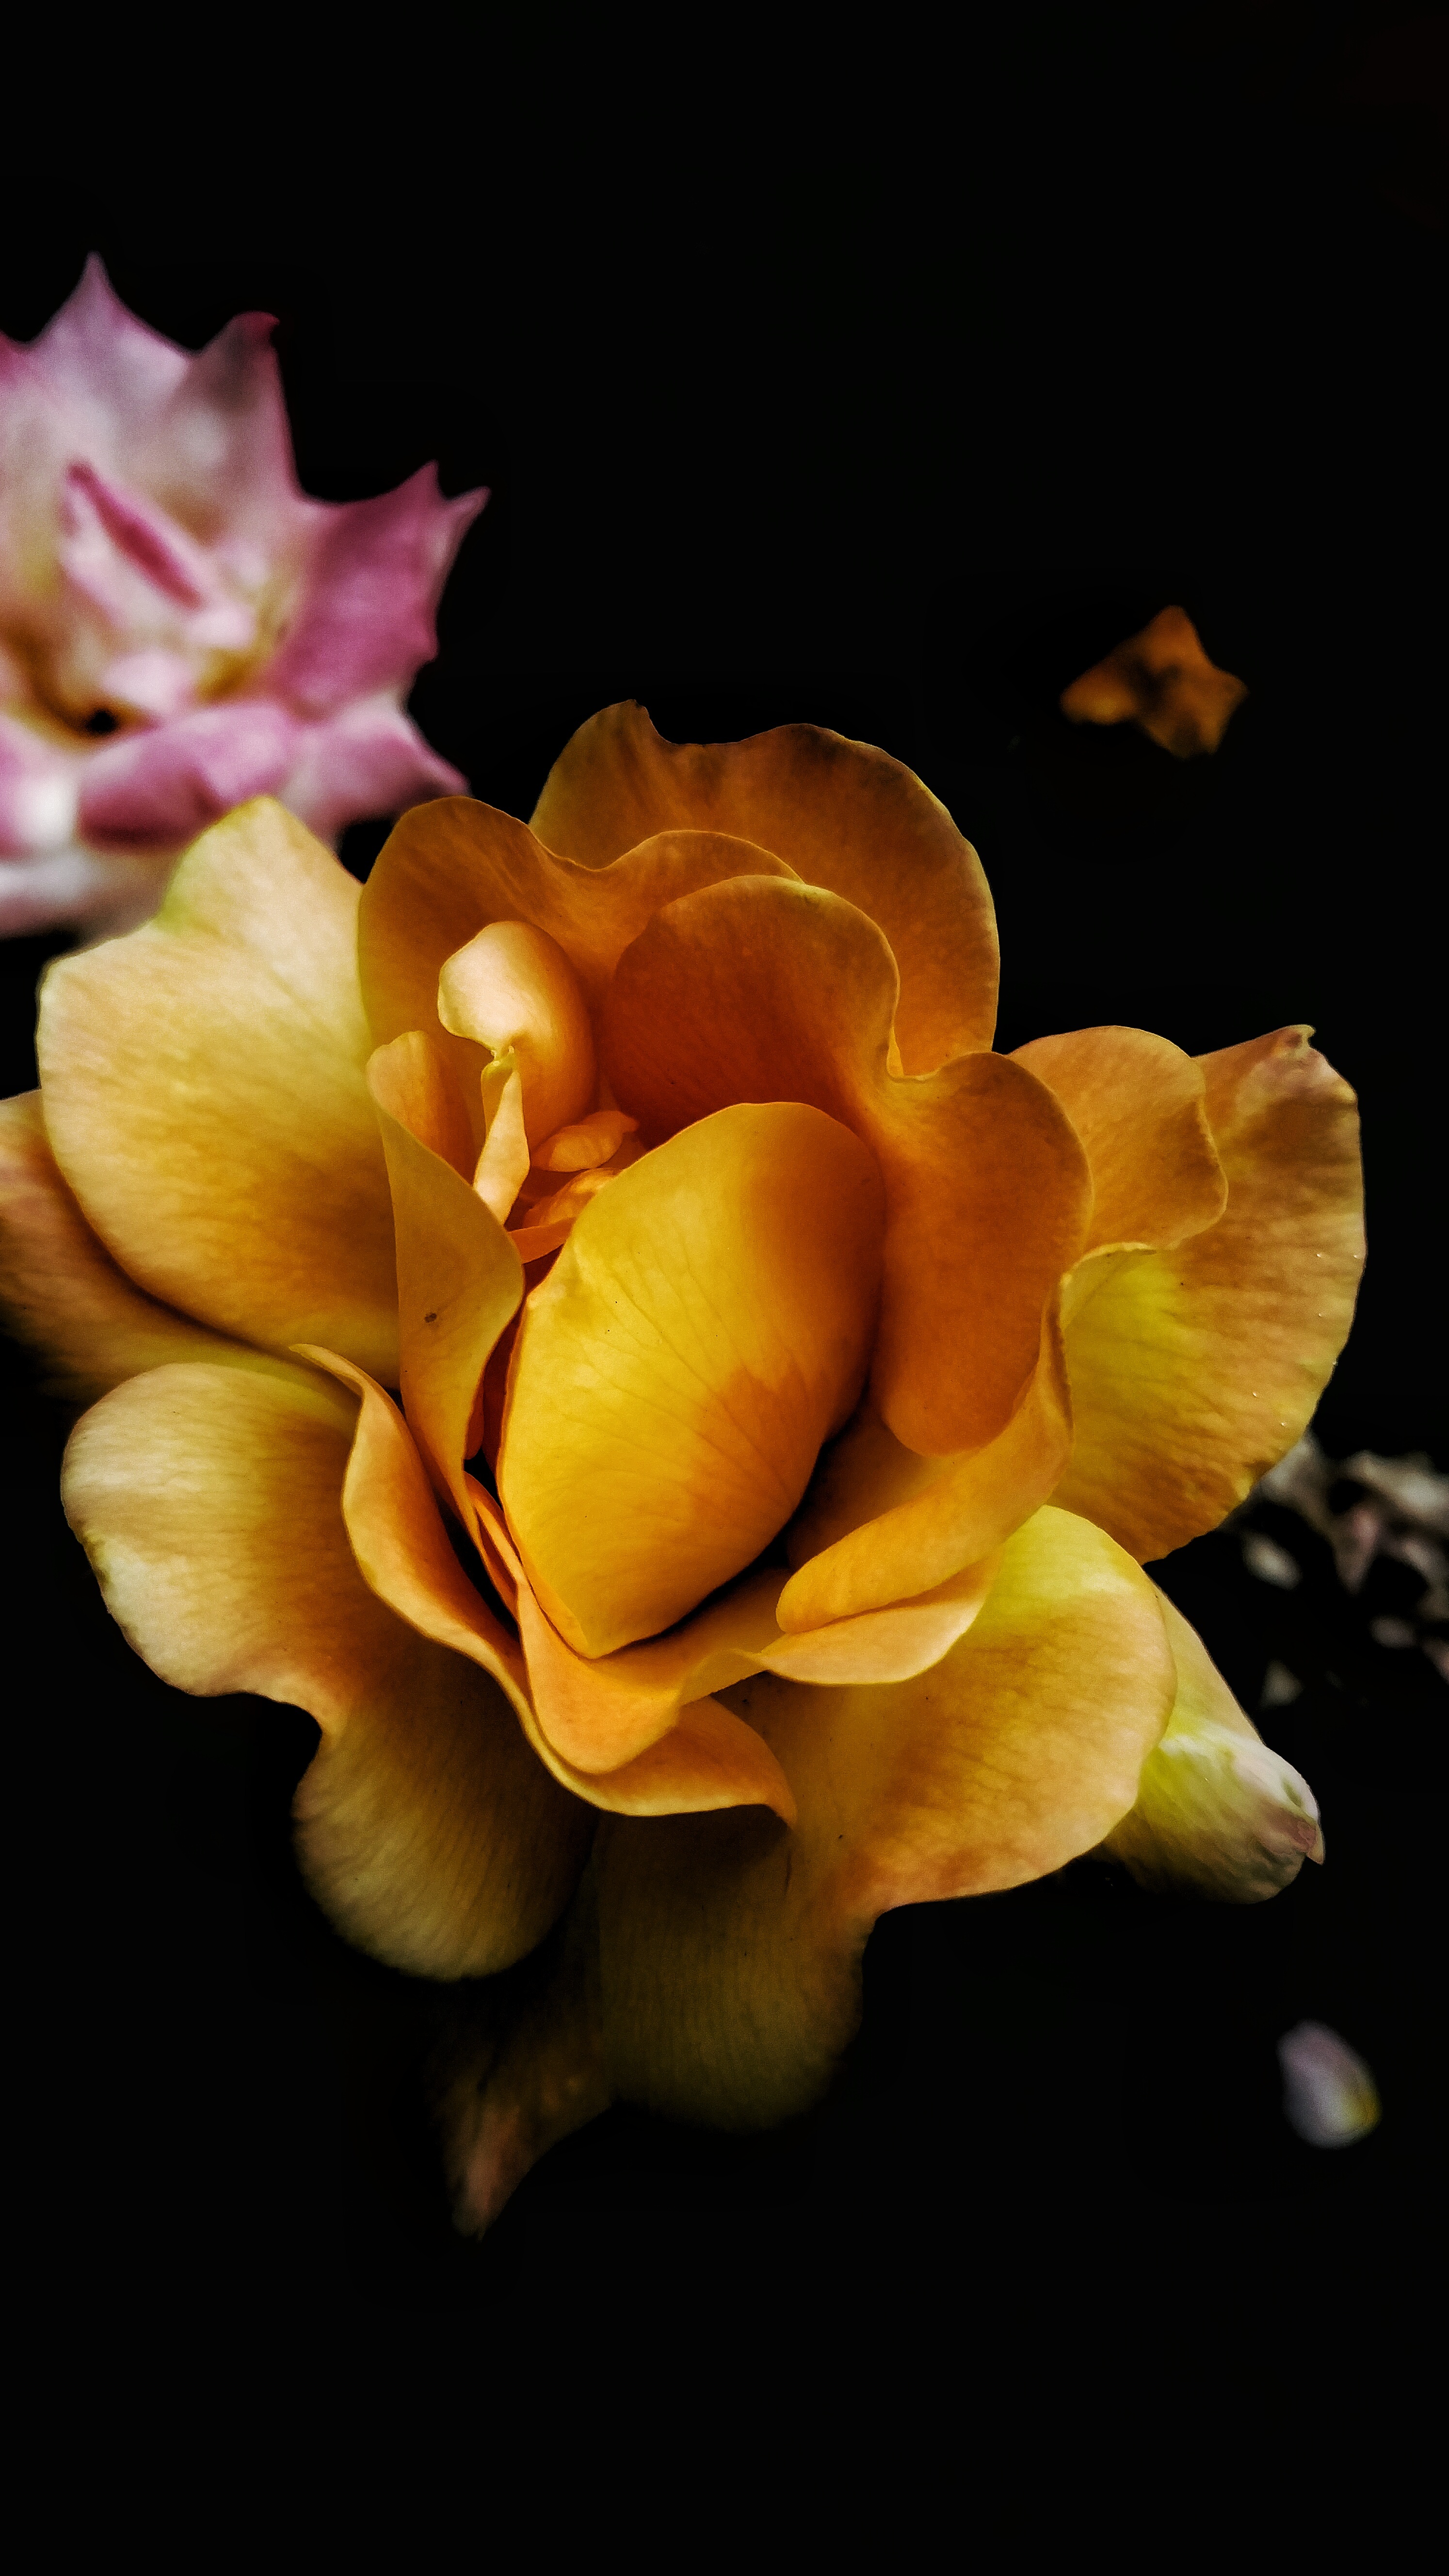
blossom, plant, photography, leaf, flower, petal, botany, yellow, flora, close up, macro photography, flowering plant, plant stem, land plant